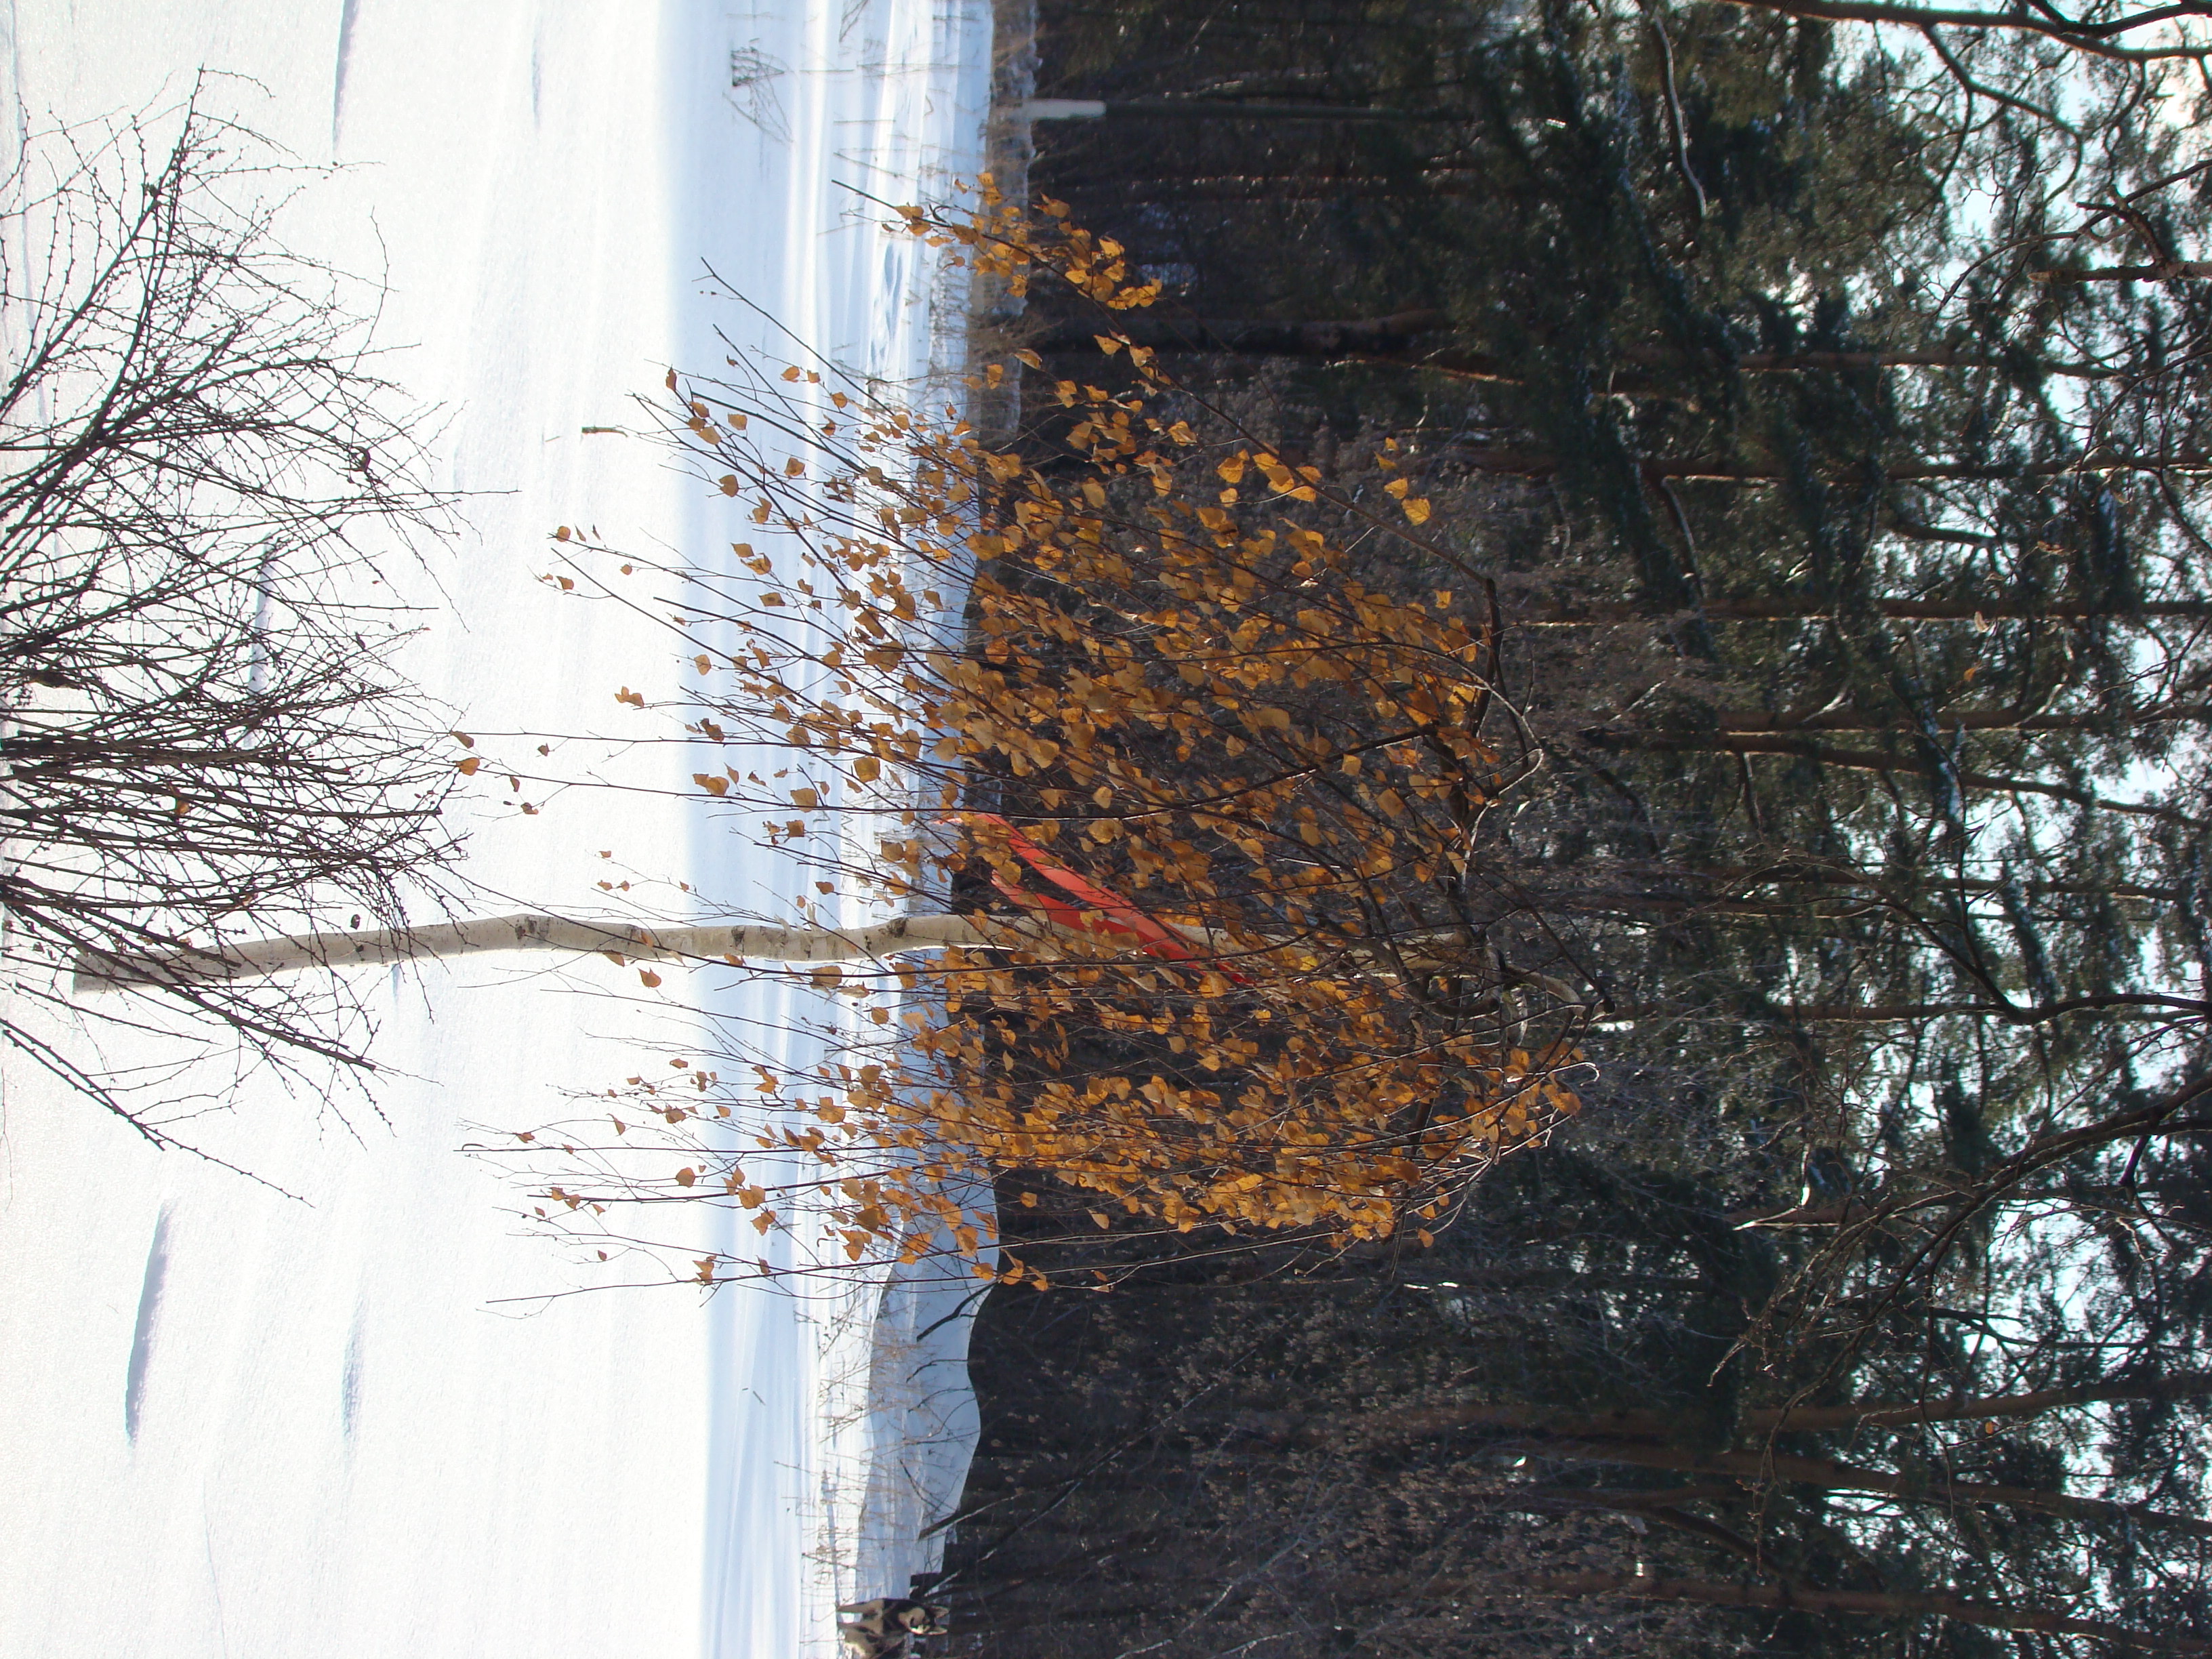
tree, forest, branch, snow, winter, plant, ice, autumn, weather, season, spruce, sony, russia, moscowregion, dsc, h9, dsch9, peredelkino, freezing, woody plant